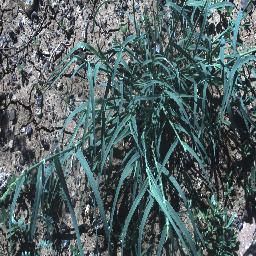
Label: negative